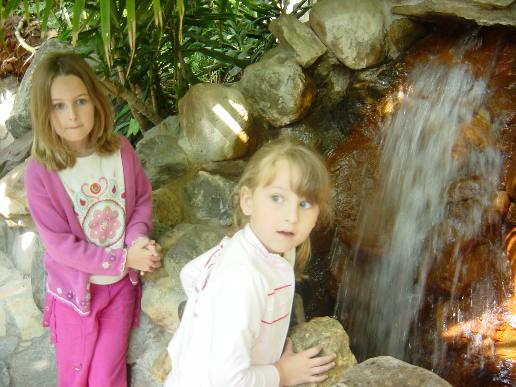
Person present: Yes